Steven Soderbergh filmography

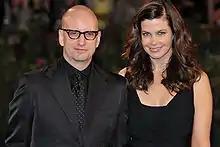
Steven Soderbergh with his wife, Jules Asner, at the 2009 Venice International Film Festival.

Critical, public and commercial reception to Soderbergh's directorial feature films as of August 29, 2022.